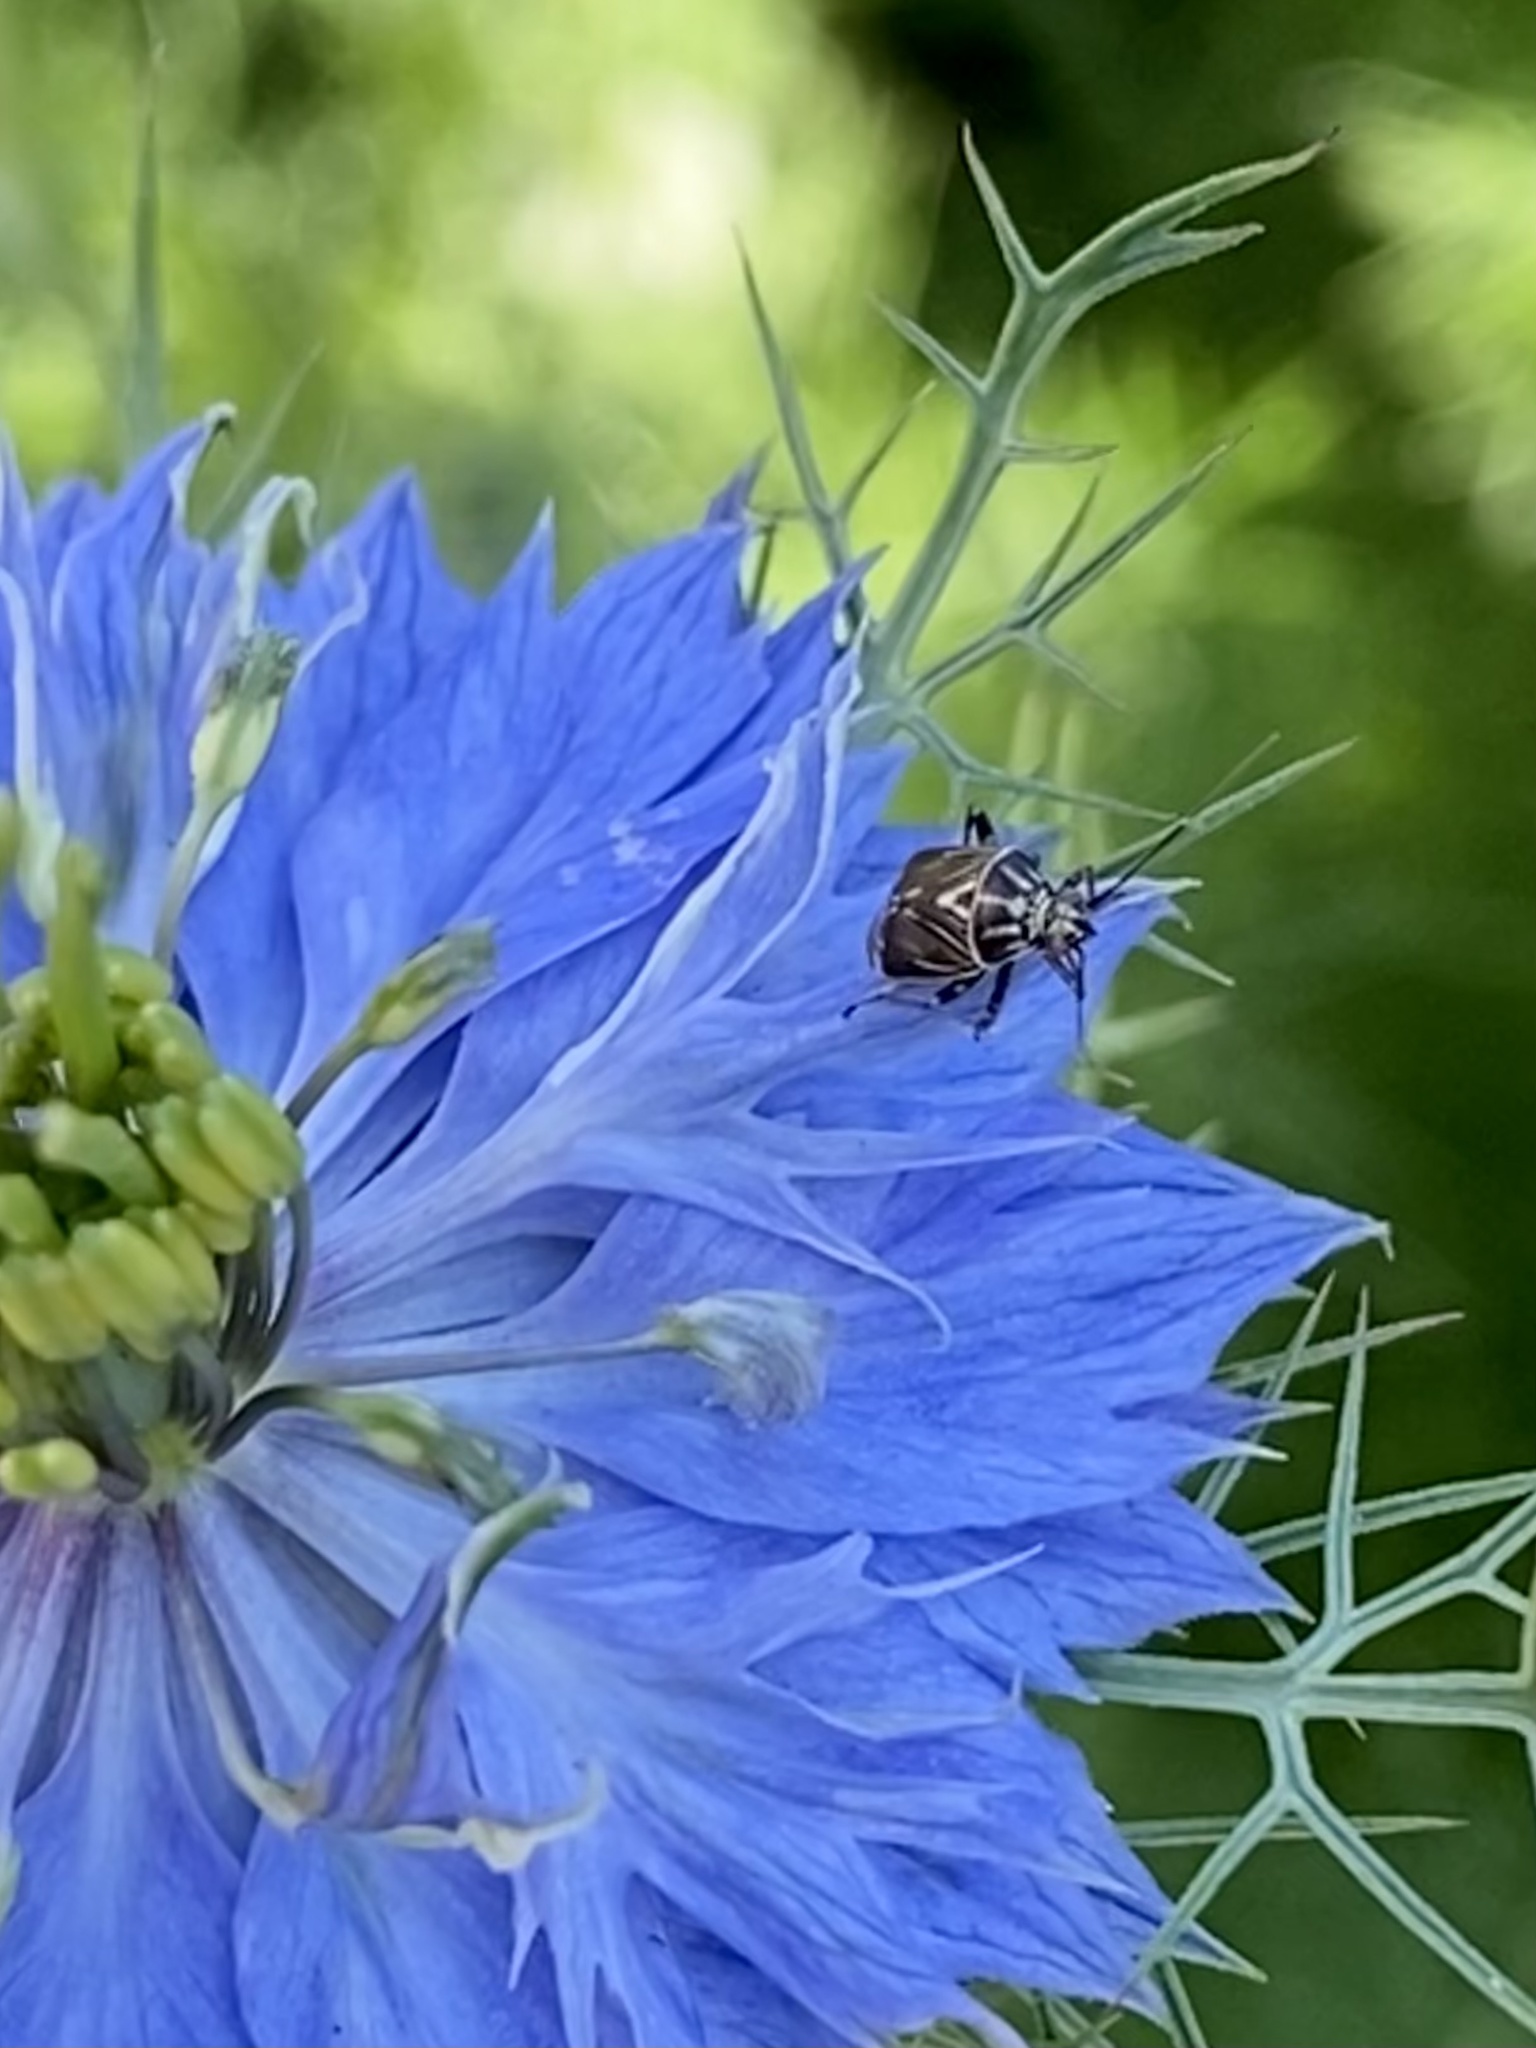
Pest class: lygus_bug